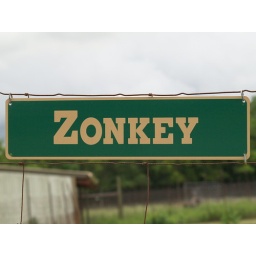
Alvin Texas bayou wildlife park animals and birds run or Roam freely in a natural habitat 2008 Zoo